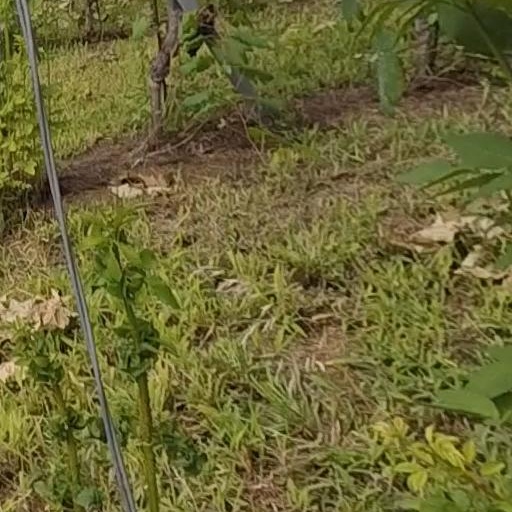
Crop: grape